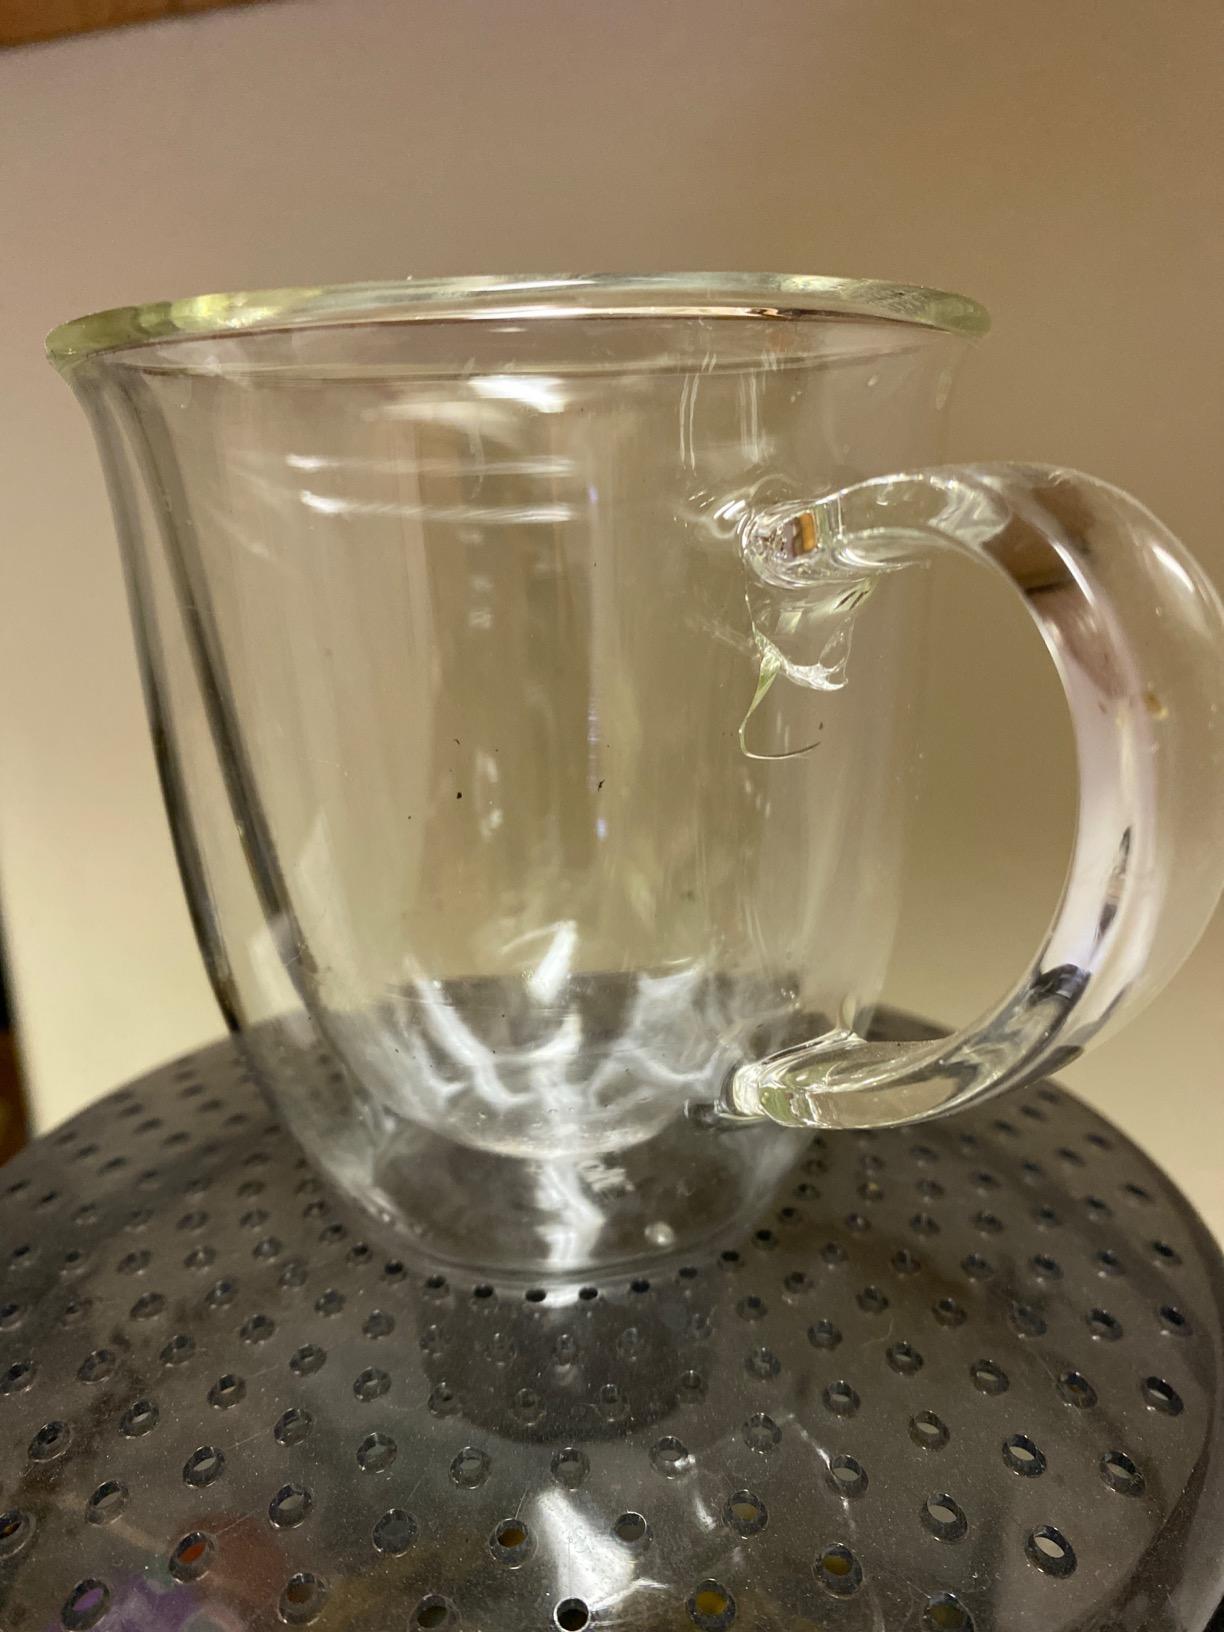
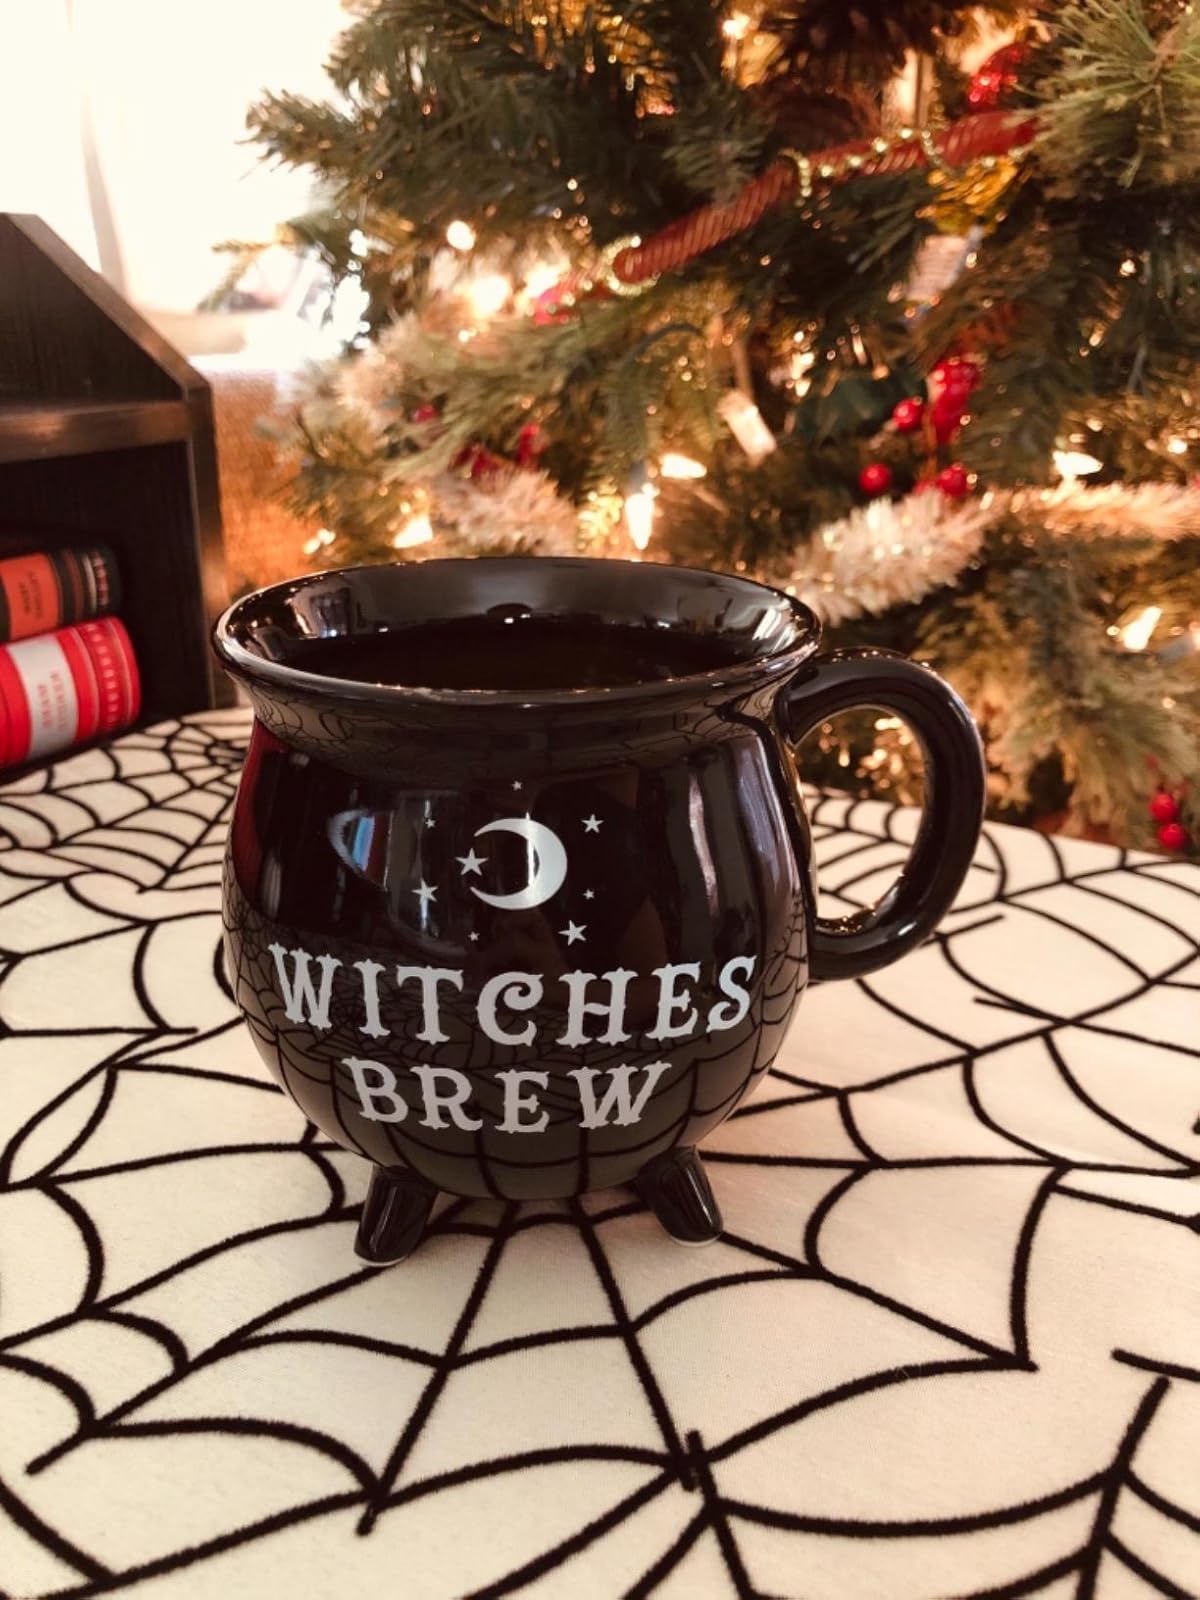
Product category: items_mug
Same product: no